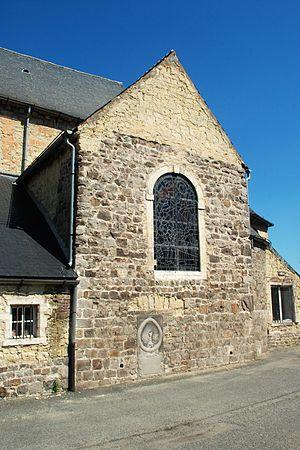
Belgique - Brabant wallon - Hélécine - Neerheylissem - Eglise Saint-Sulpice
L'église Saint-Sulpice est une église de style roman édifiée en tuffeau et située à Neerheylissem, village de la commune belge d'Hélécine, en province du Brabant wallon.